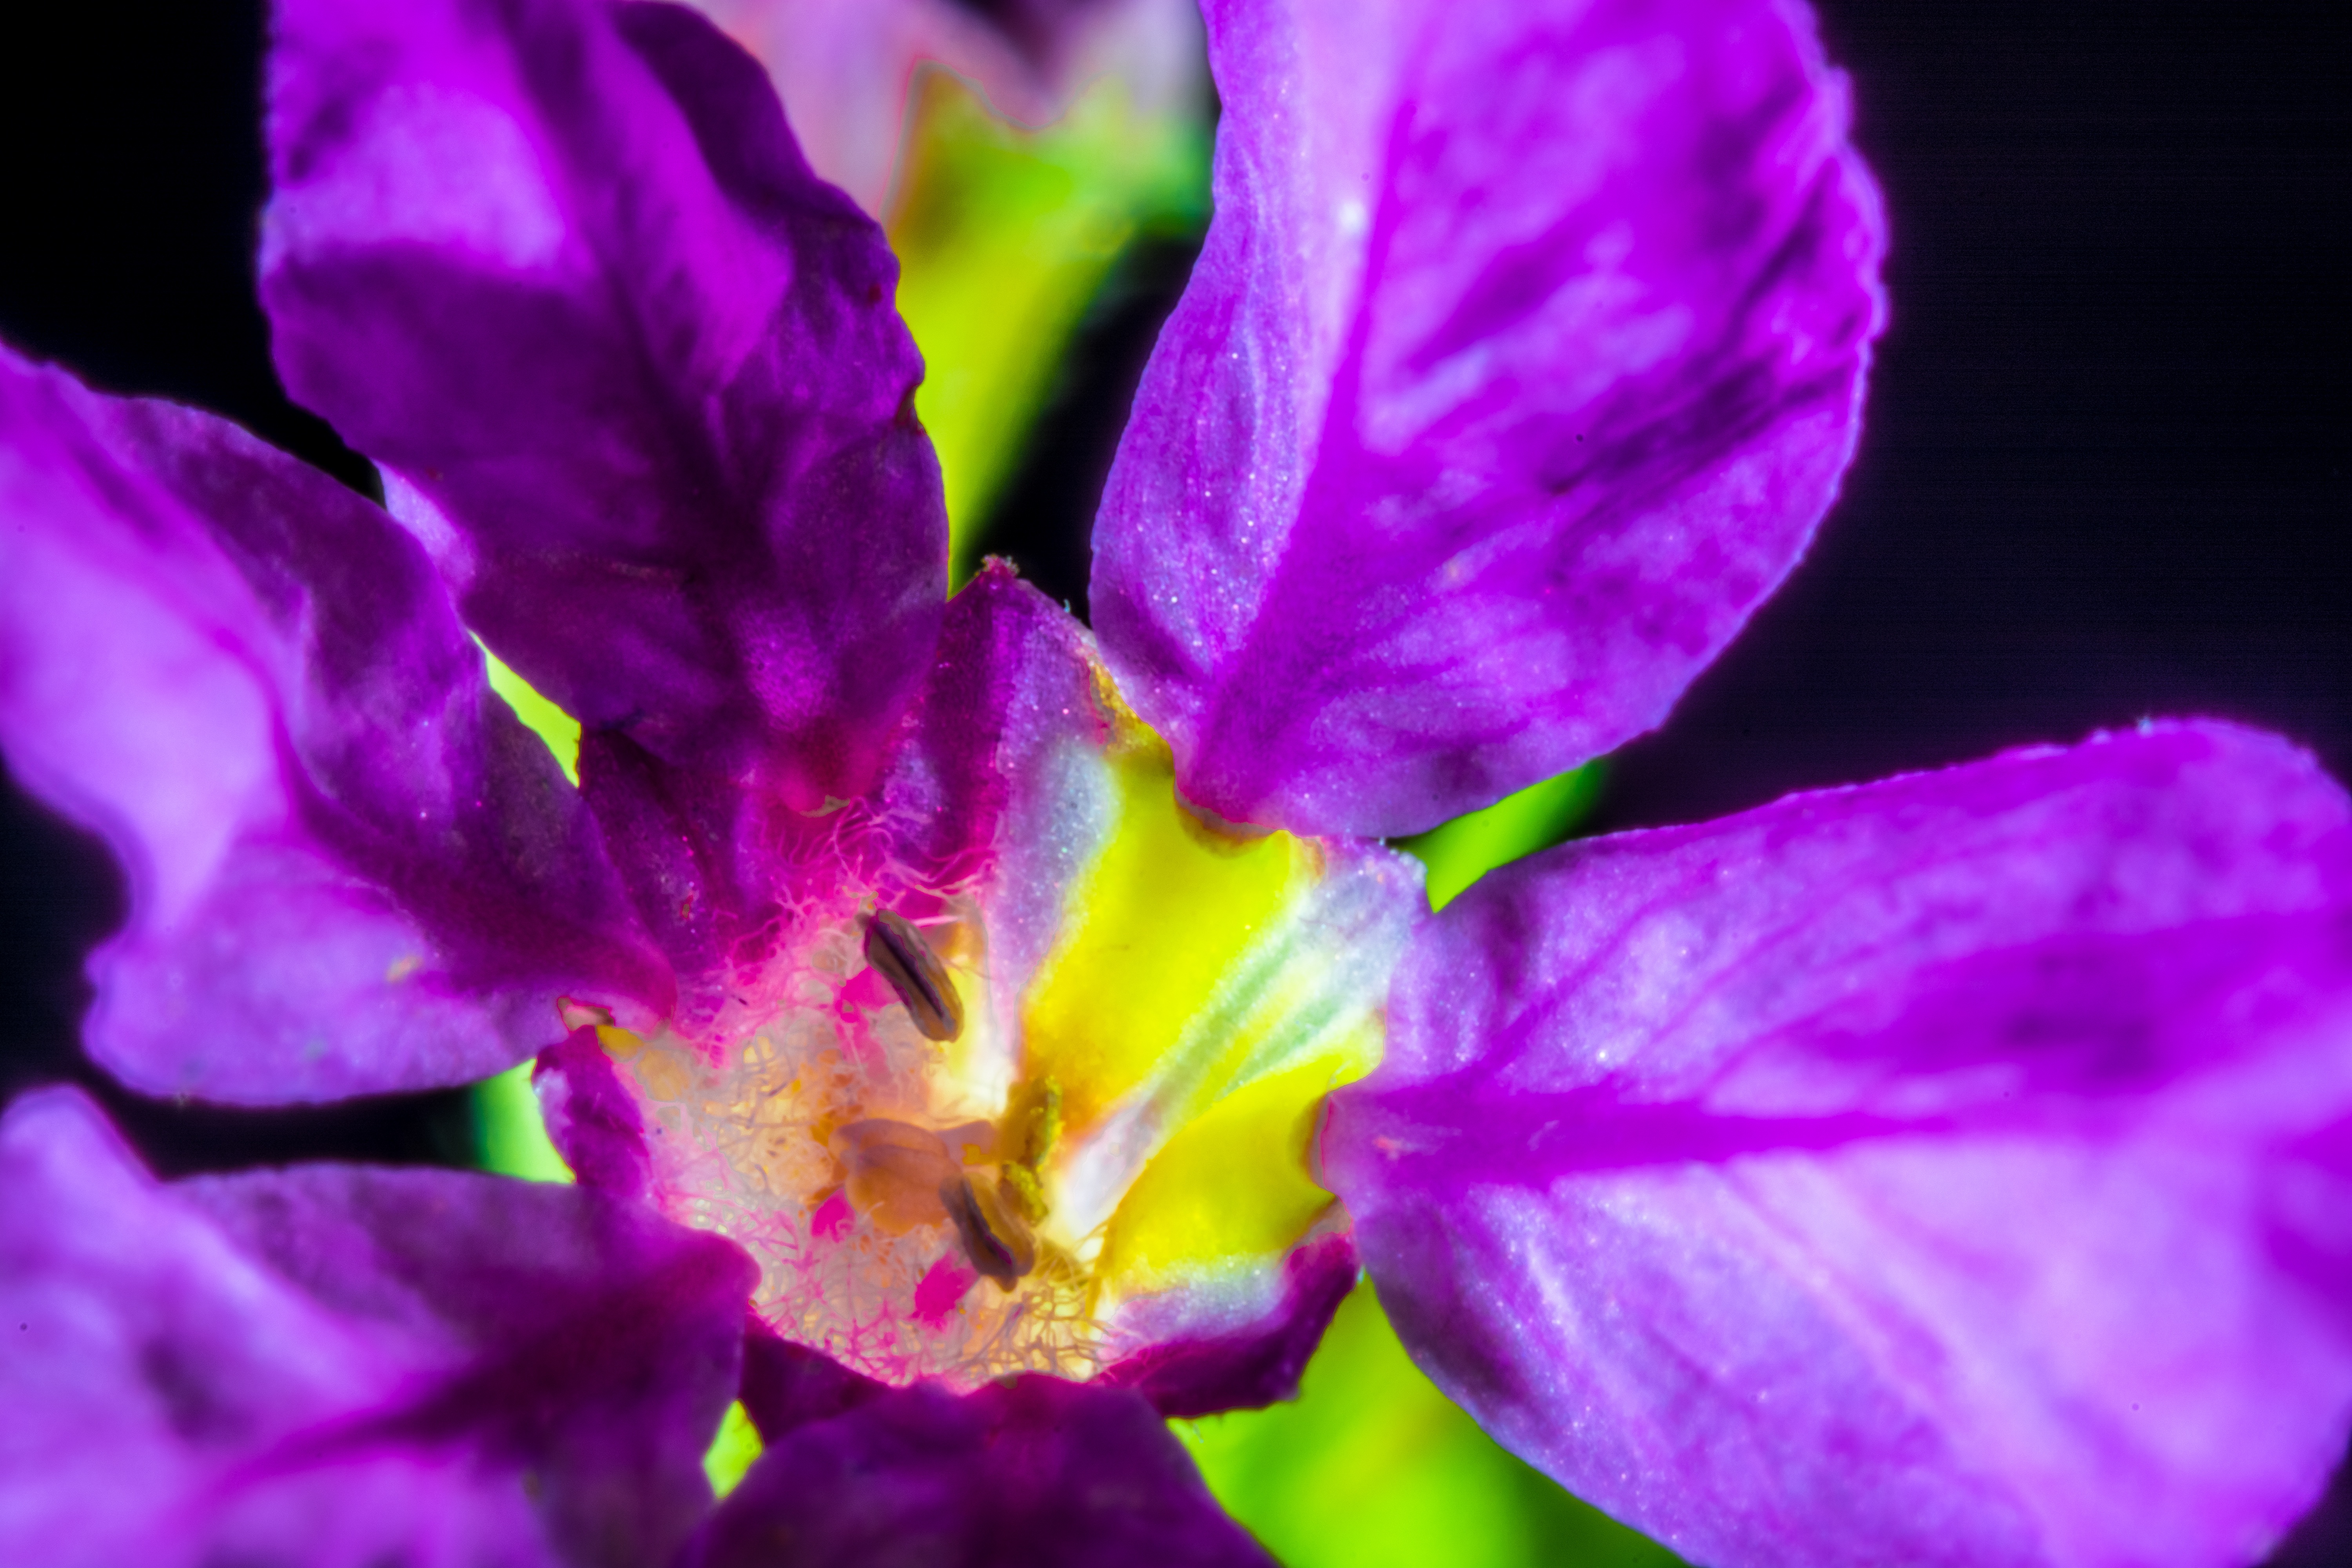
blossom, plant, photography, flower, purple, petal, bloom, macro, botany, flora, wildflower, close up, eye, violet, organ, macro photography, flowering plant, small flower, land plant, violet family